George H. Pegram

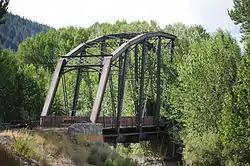
Cold Springs Pegram Truss Railroad Bridge

George Herndon Pegram (1855–1937), most commonly known as George H. Pegram, was an engineer who patented the Pegram truss.